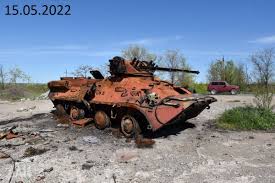
Label: BTR-70